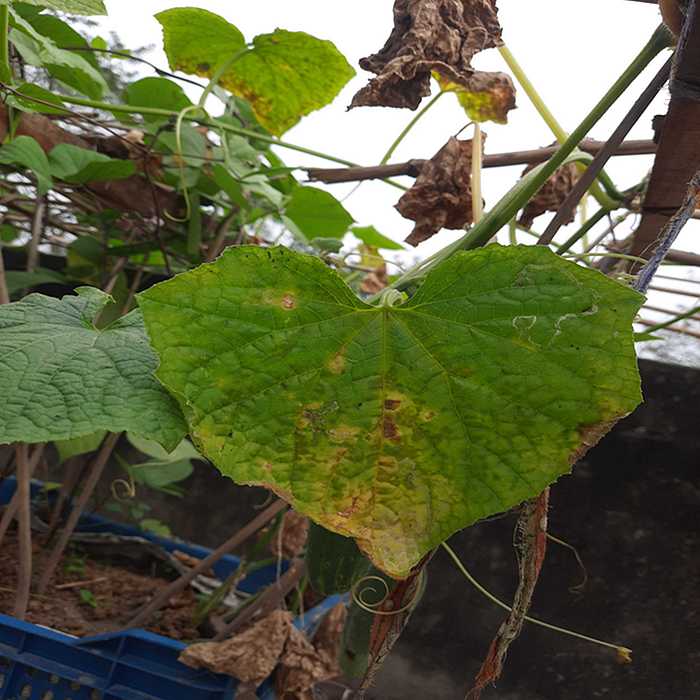
Plant: Cucumber
Label: Anthracnose lesions